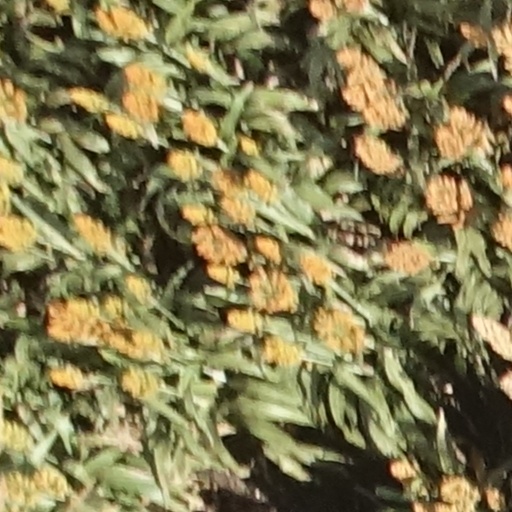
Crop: sorghum